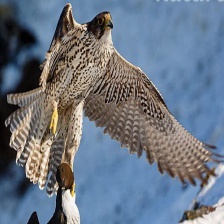
Species: GYRFALCON
Scientific name: FALCO RUSTICOLUS